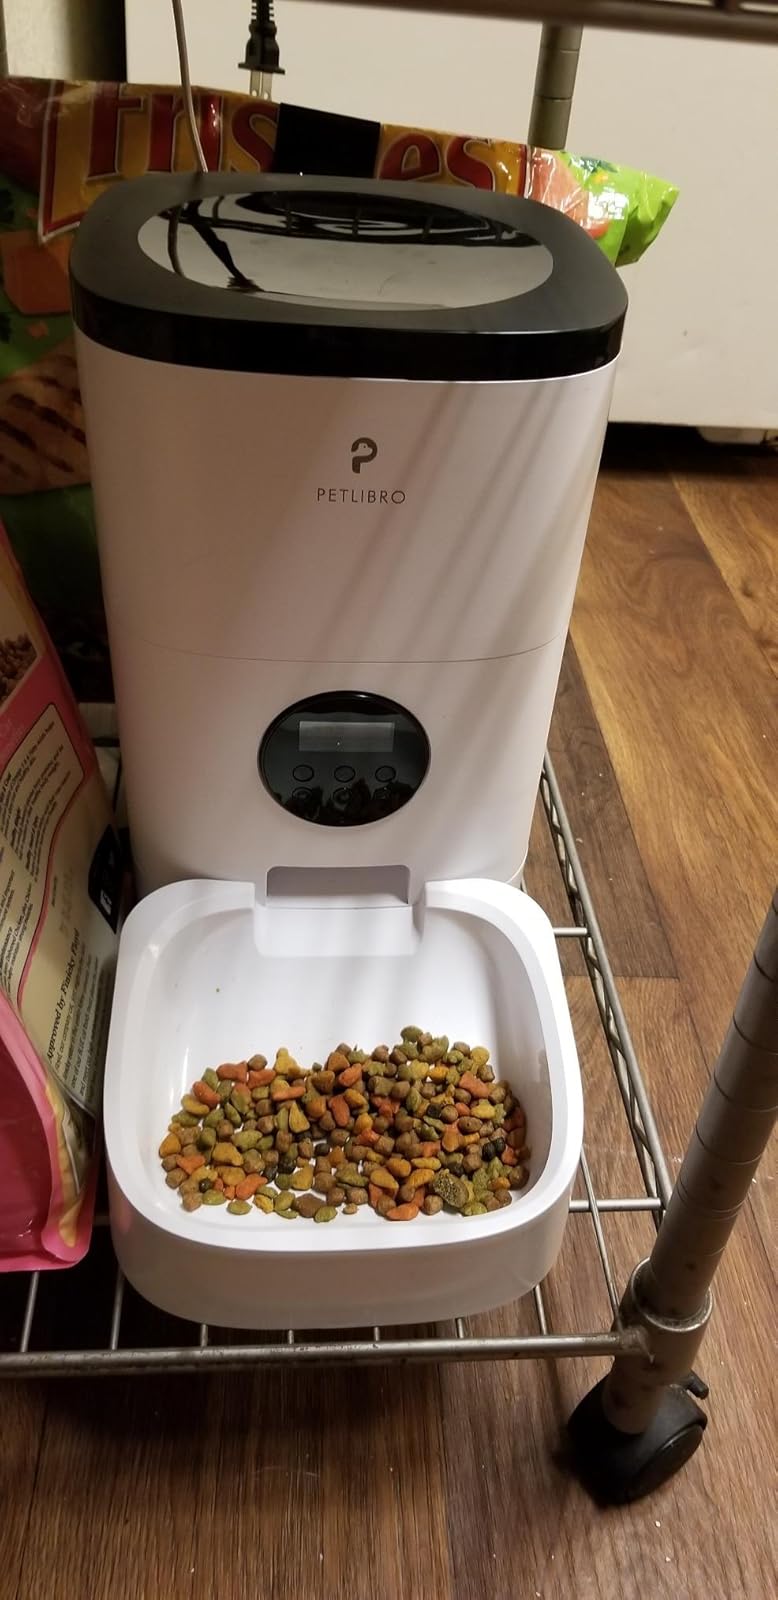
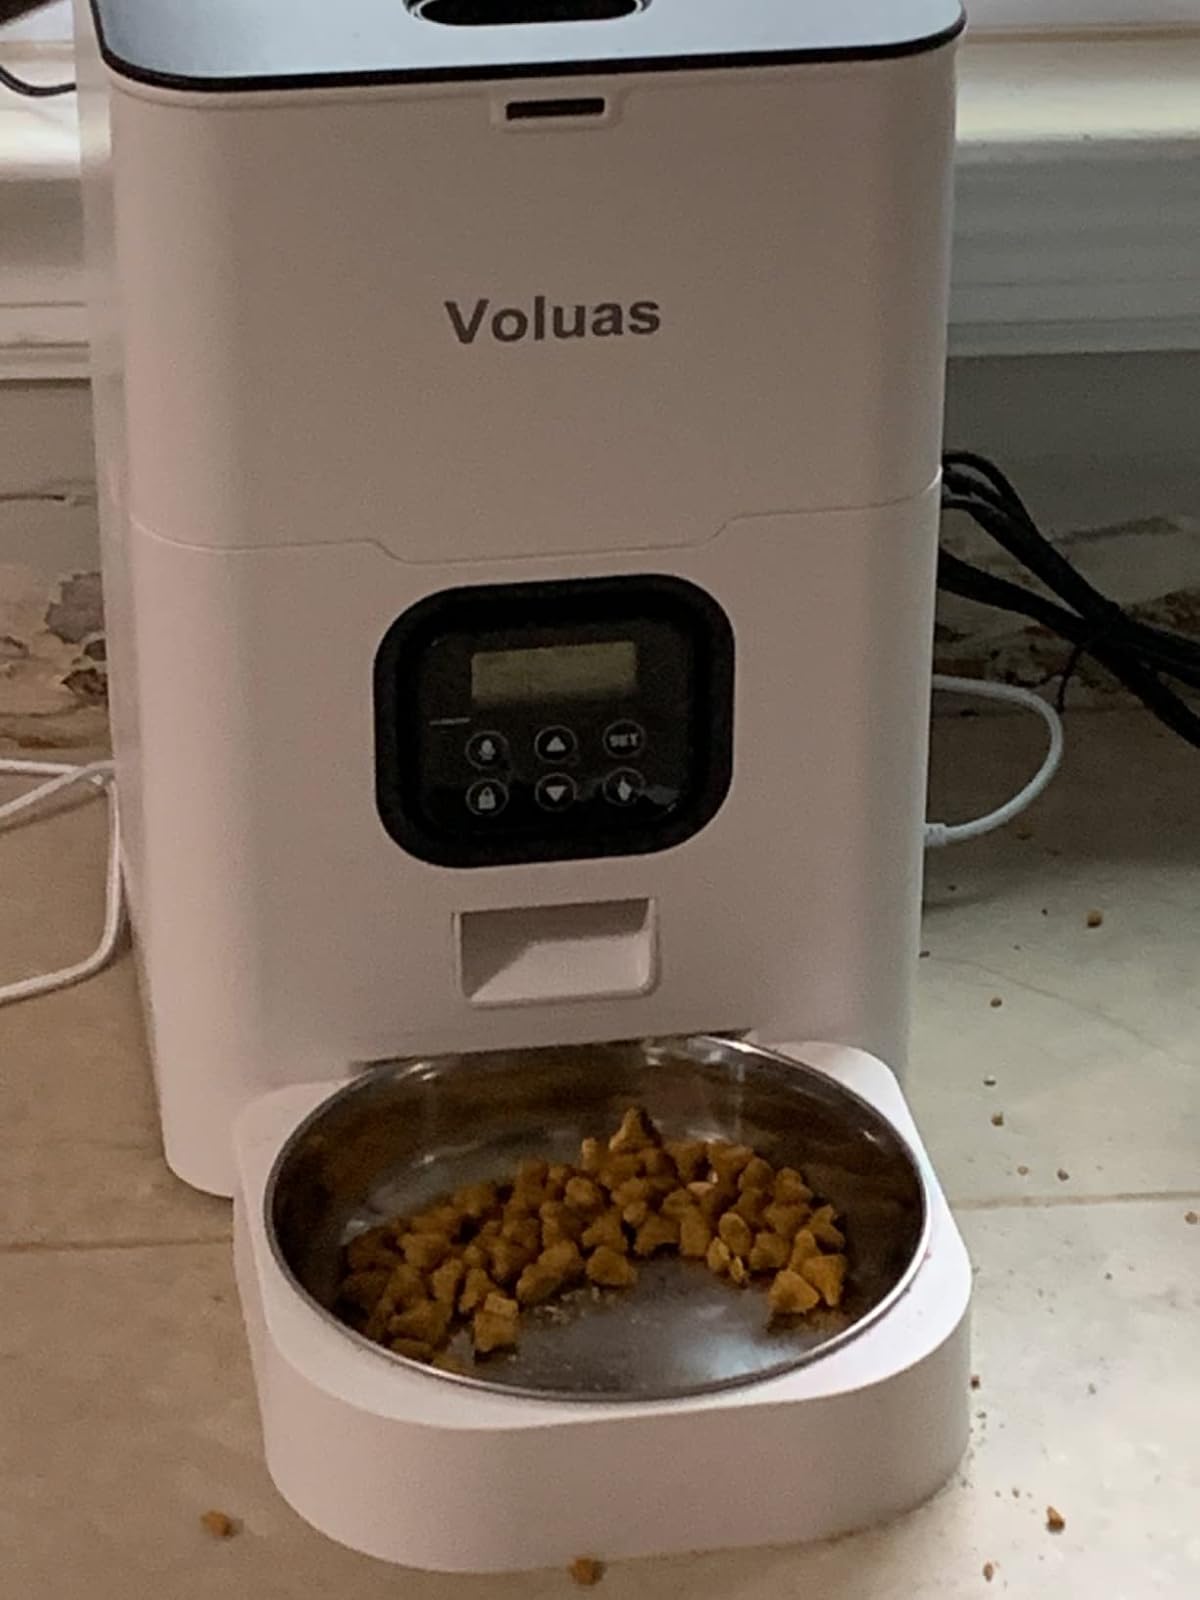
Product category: items_feeder
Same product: no